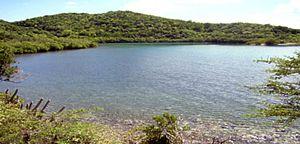
Cette liste recense les monuments nationaux américains.
Le monument national du récif corallien des îles Vierges est un monument américain constitué par le récif corallien situé sur l'île de Saint John et visant à le préserver.